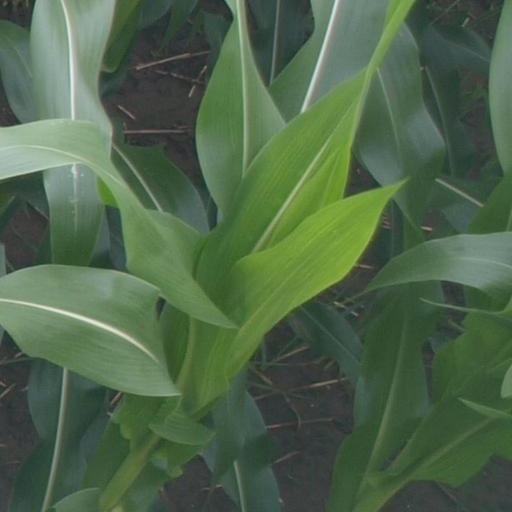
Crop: maize; corn